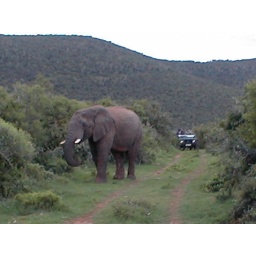
Young bull elephant in musth, keep your distance!